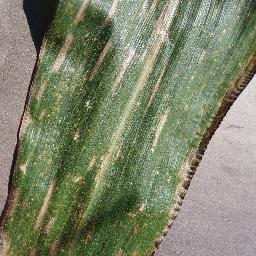
Label: Corn___Cercospora_leaf_spot Gray_leaf_spot